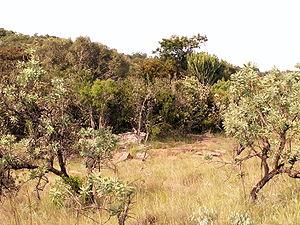
Le bushveld est une écorégion subtropicale boisée d'Afrique australe, nommée d'après le terme veld. Elle inclut la majeure partie de la province du Limpopo et une petite partie de la province du Nord-Ouest en Afrique du Sud, le district central et le district du Nord-Est du Botswana, ainsi que la province du Matabeleland méridional et une partie de la province du Matabeleland septentrional au Zimbabwe.
Le Cratérope bicolore est une espèce de passereaux appartenant à la famille des Leiothrichidae. Cette espèce niche dans les savanes sèches de l'Afrique du Sud, du Botswana, de la Namibie et du Zimbabwe.